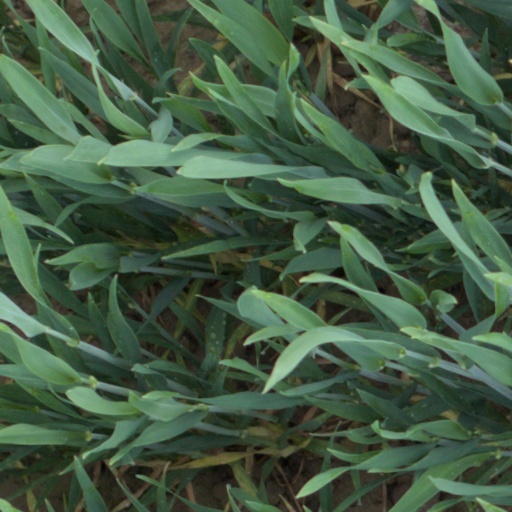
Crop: wheat